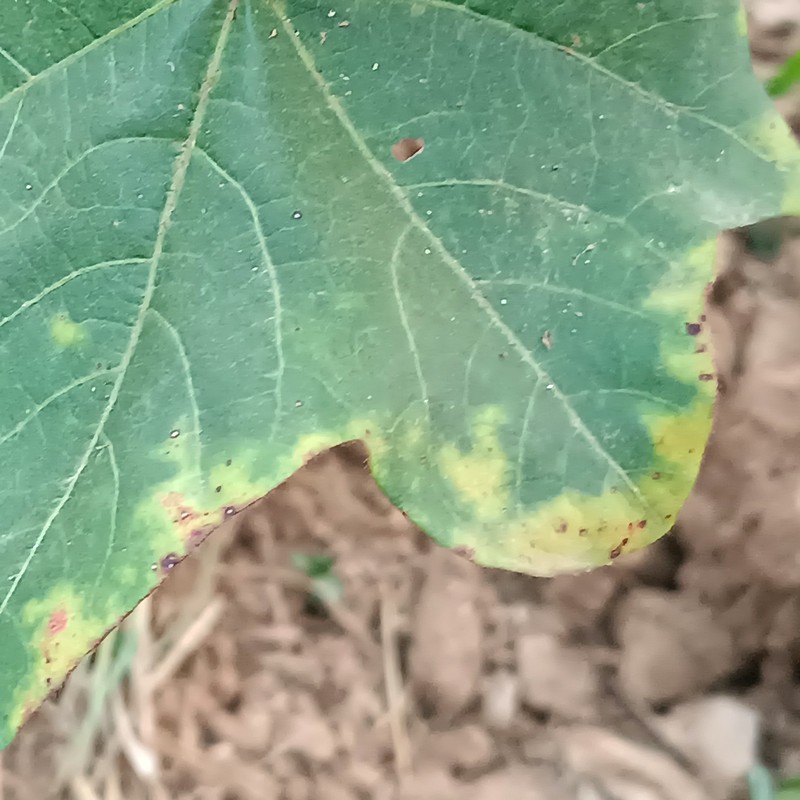
Label: Leaf Hopper Jassids